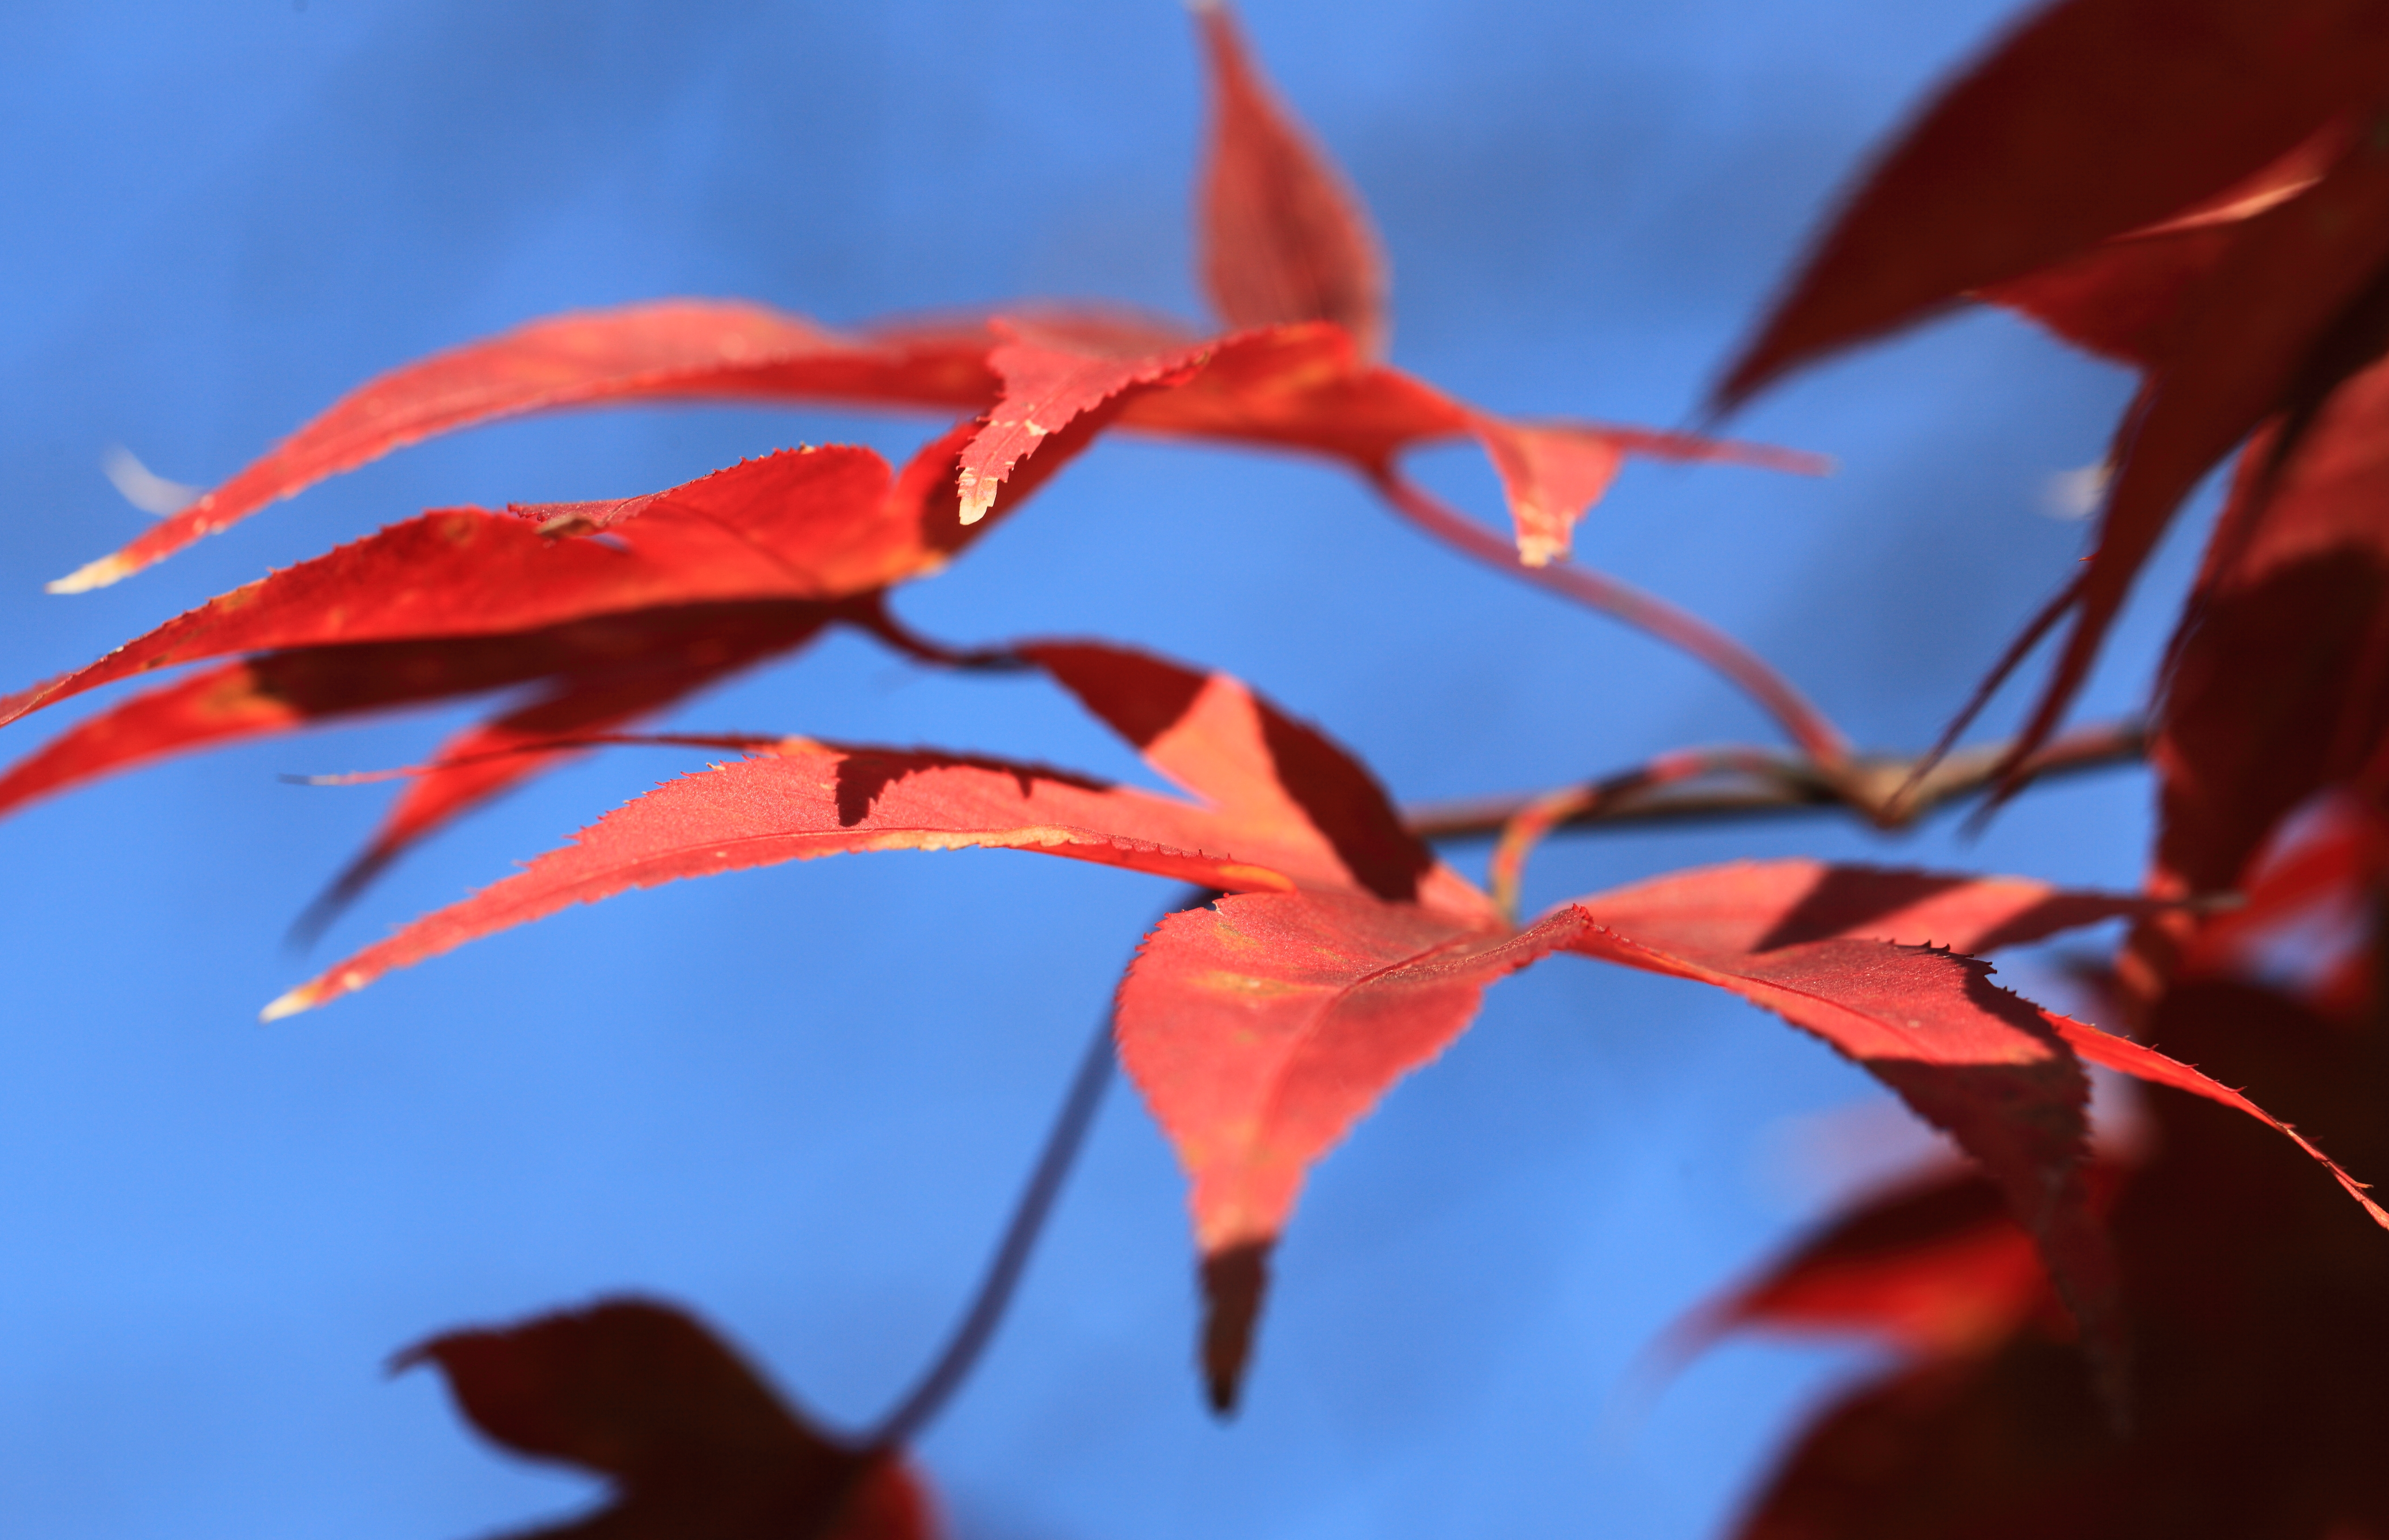
tree, nature, branch, plant, sunlight, leaf, flower, petal, high, red, autumn, botany, flora, season, maple tree, maple leaf, temple, shrub, 5d, hires, markii, hi, res, resolution, chiba, matsudo, hondoji, macro photography, flowering plant, woody plant, land plant